Oregon State Beavers

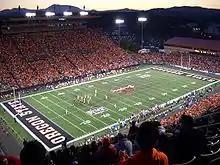
Reser Stadium, home to the football team

The men's basketball team at Oregon State experienced periods of significant success from the early 1920s to the early 1990s—with 12 conference championships, 16 NCAA tournament appearances, and only 14 losing seasons from 1922 to 1991—but fell on hard times, suffering 19 losing seasons and made no NCAA tournament appearances from 1992 to 2015 before returning in 2016. The program has reached the Final Four of the NCAA tournament twice, the Elite Eight on six occasions, and 17 total tournament appearances. A number of former OSU players have gone on to have successful careers in the NBA, including 9-time NBA All-Star Gary Payton and "Iron Man" A.C. Green. OSU alumni have also won a total of 10 NBA championship rings and four Olympic gold medals.